Svene

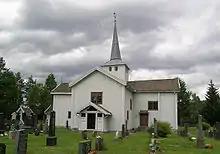
Svene Church

Svene is a village in the municipality of Flesberg in Buskerud, Norway. It is located in Numedal, 10 kilometres from Kongsberg. Its population (2017) is 376.